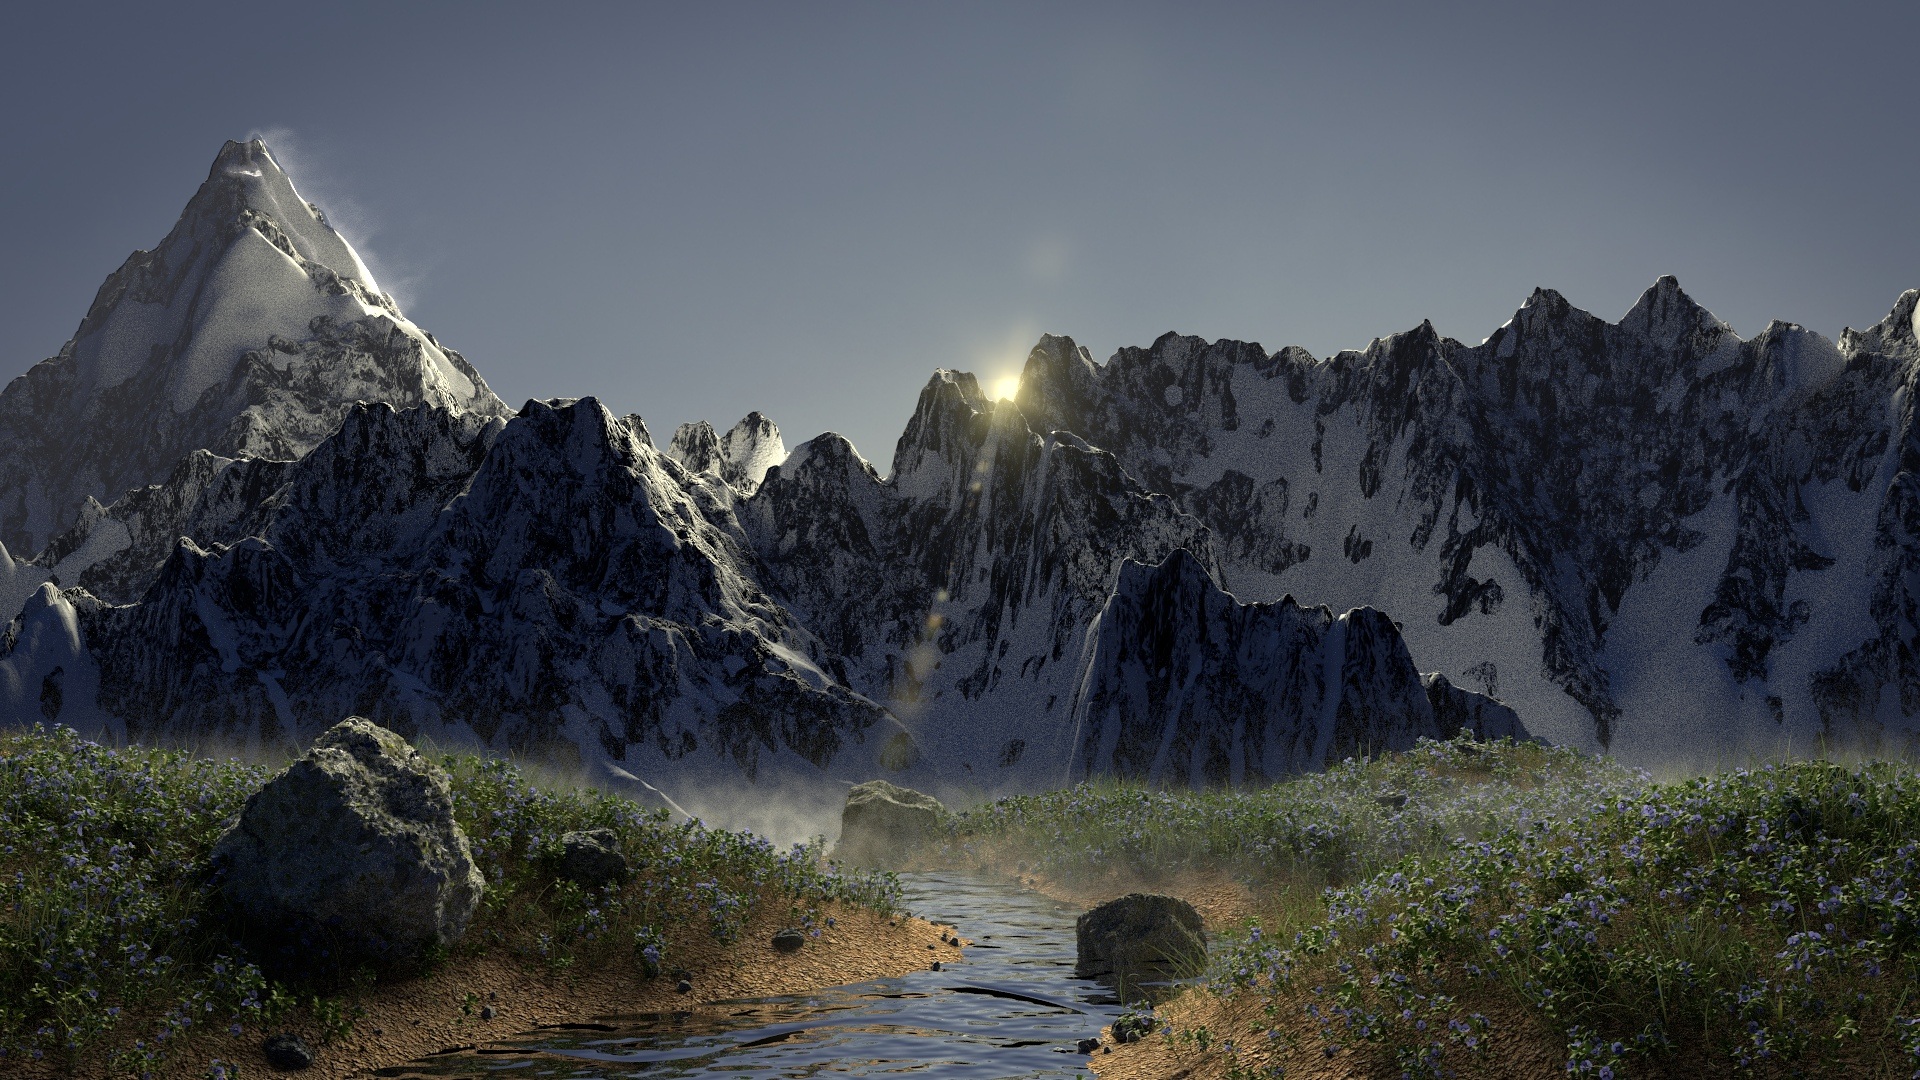
landscape, wilderness, mountain, snow, cold, sky, sun, fog, sunrise, mist, purple, wind, peak, river, valley, mountain range, clear, stream, ice, spring, steep, terrain, mountain top, national park, lavender, ridge, snow mountain, flowers, mountain peak, lens flare, rocks, flare, alps, cliffs, ski, plateau, melt, warmth, landform, blowing snow, low fog, river mist, grass mist, epic landscape, geographical feature, atmospheric phenomenon, mountainous landforms, geological phenomenon